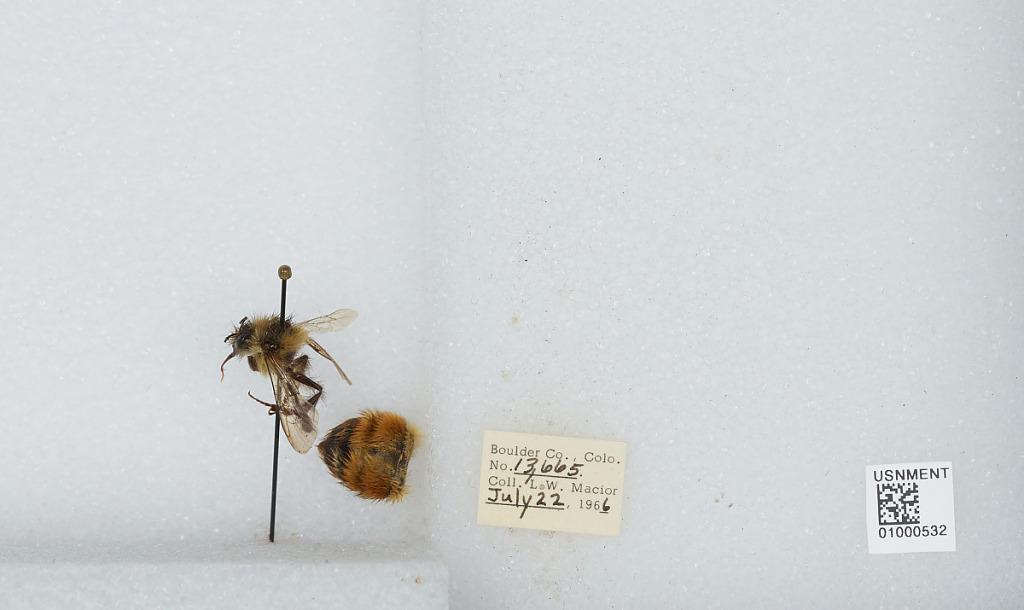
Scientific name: Bombus (Pyrobombus) melanopygus Nylander
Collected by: L. Macior
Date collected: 1966-7-22
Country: United States
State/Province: Colorado
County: Boulder
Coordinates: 40.015, -105.27